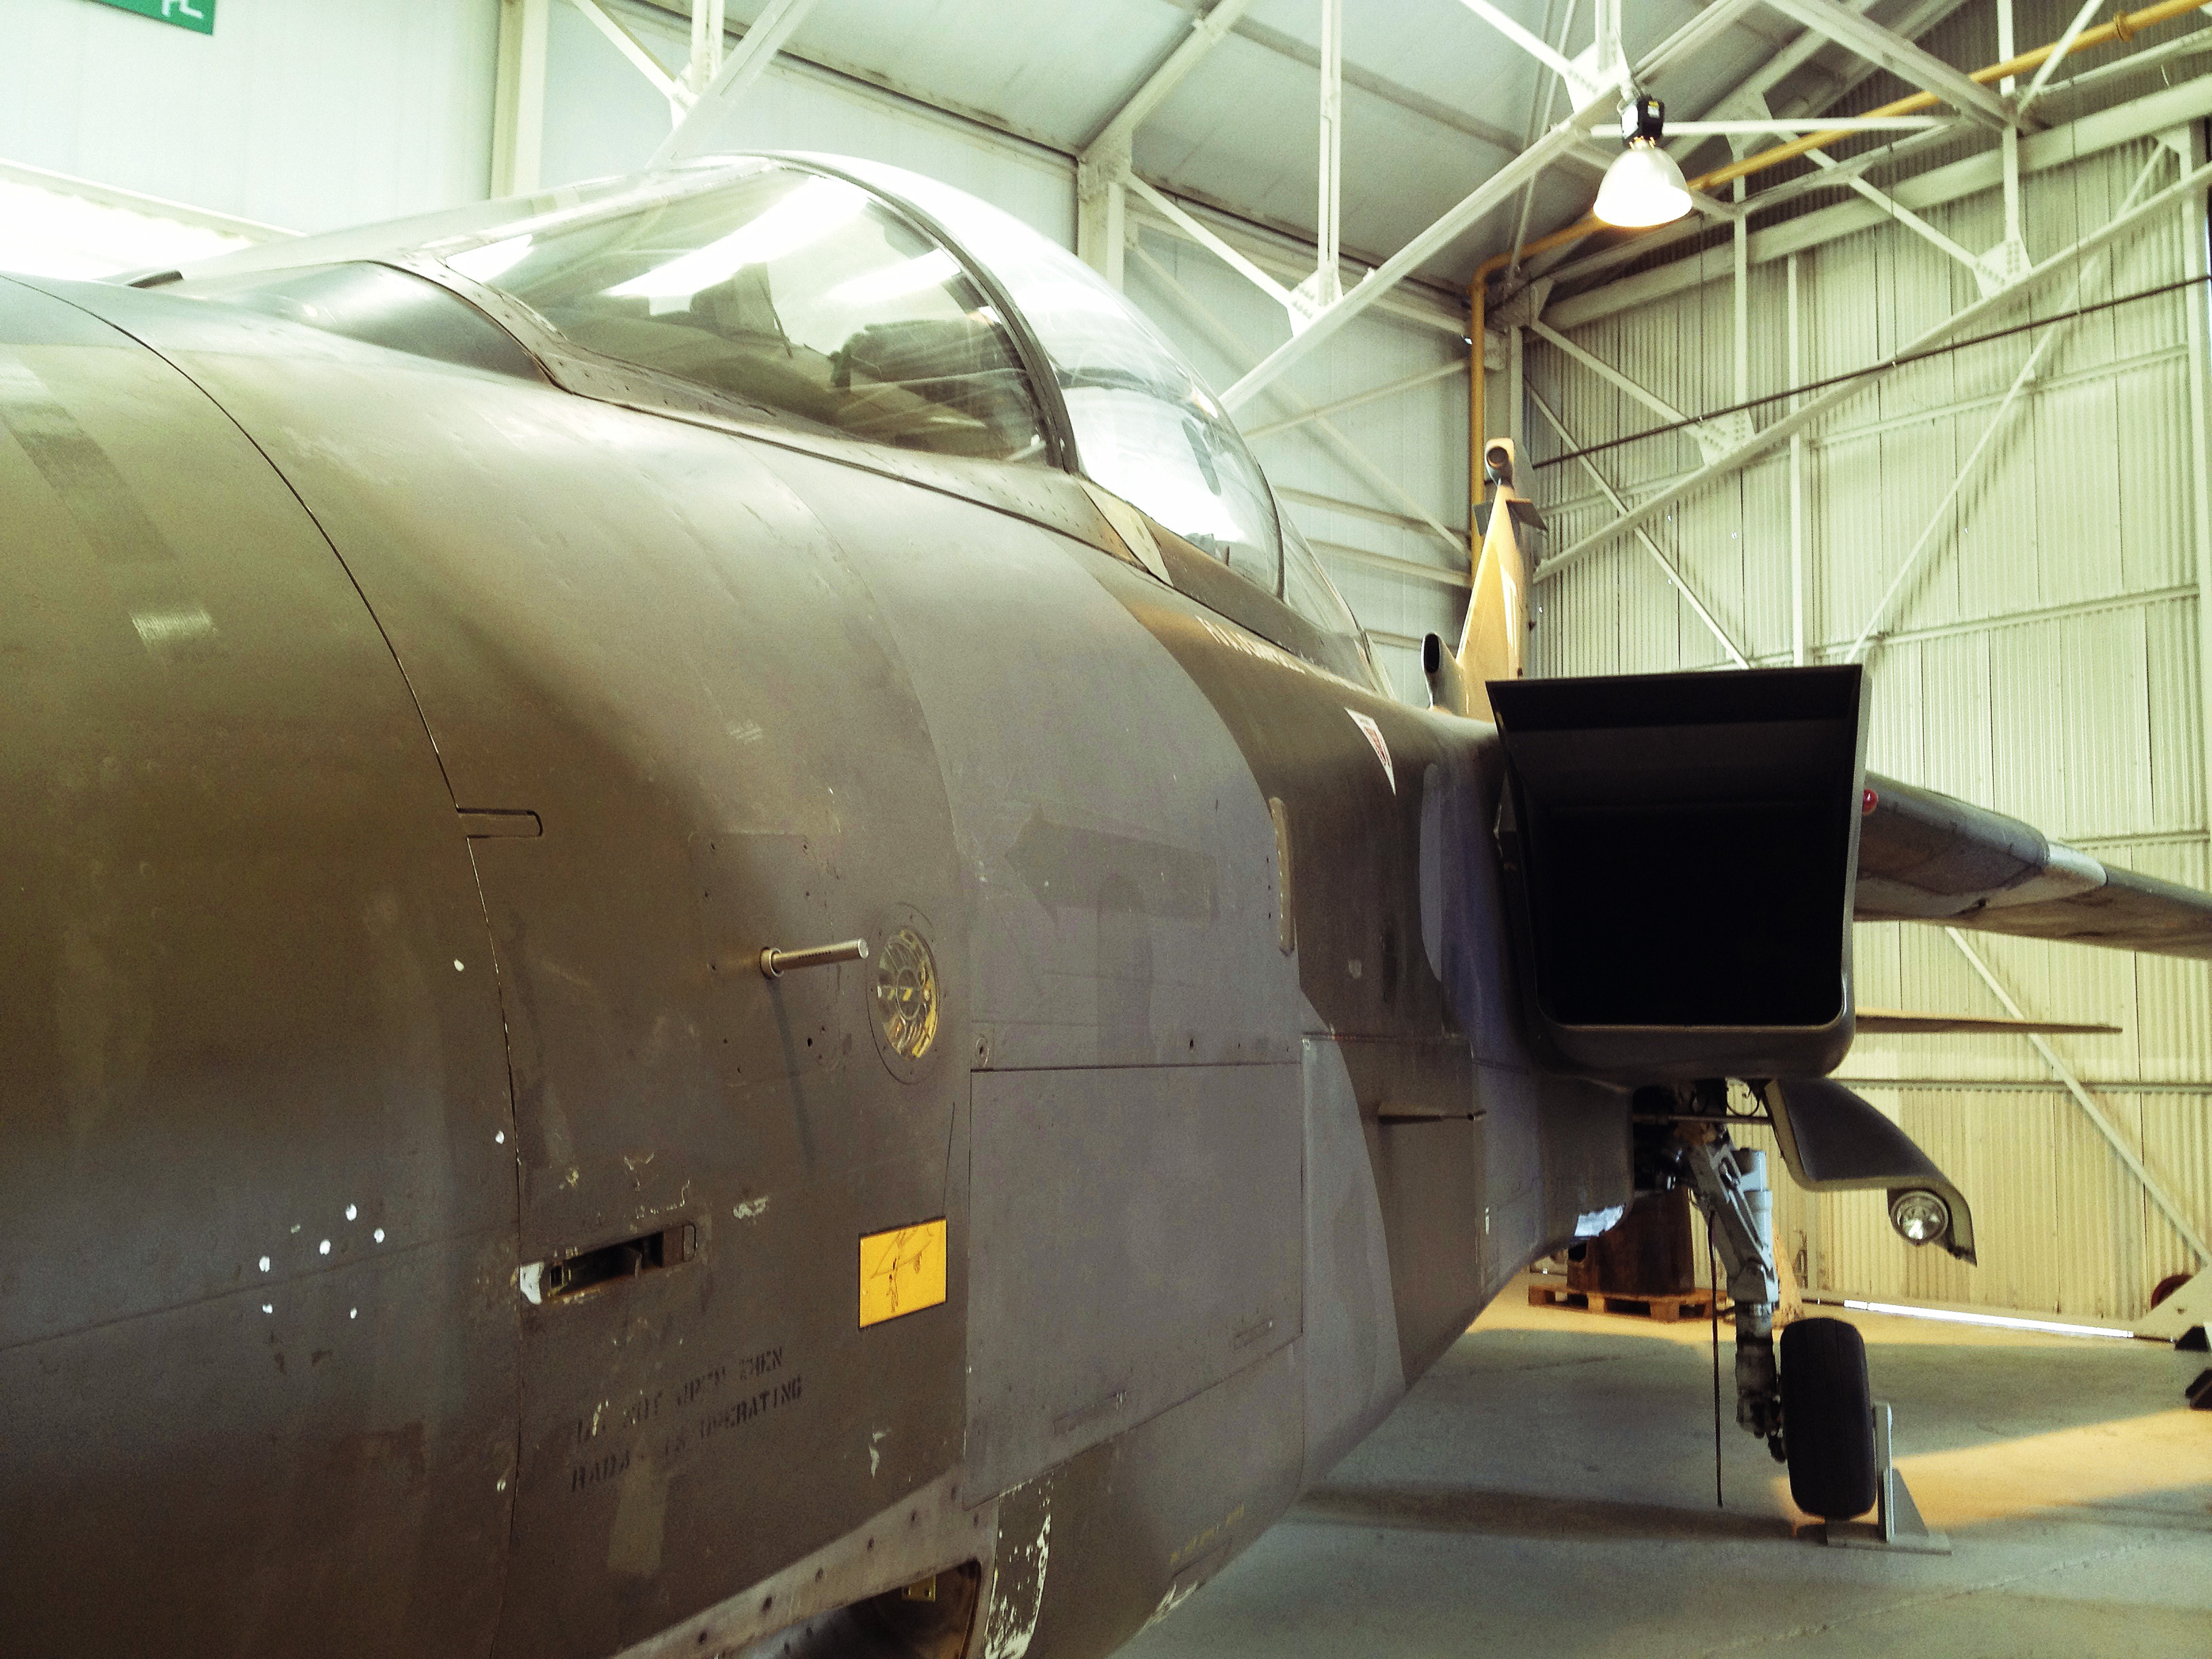
air, airplane, aircraft, transport, vehicle, airline, aviation, flight, war, airliner, hangar, royal, planes, fighter, raf, force, cosford, air force, jet aircraft, military aircraft, atmosphere of earth, aerospace engineering, aircraft engine